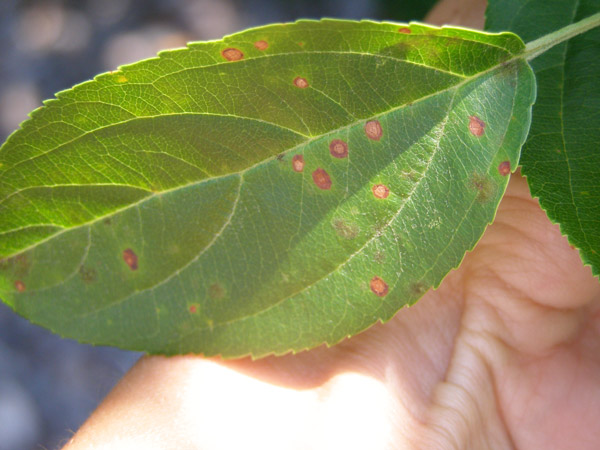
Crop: apple
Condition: rust